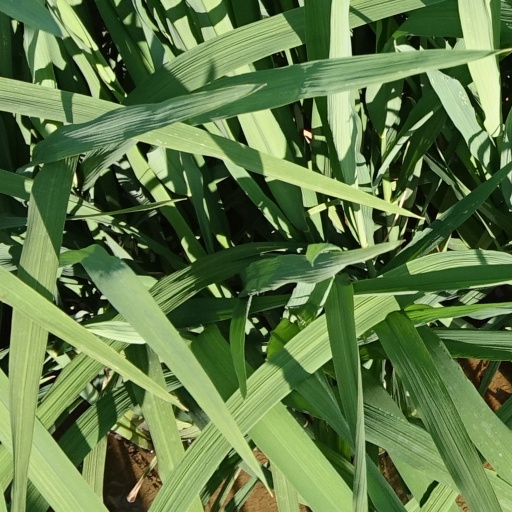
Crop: rice